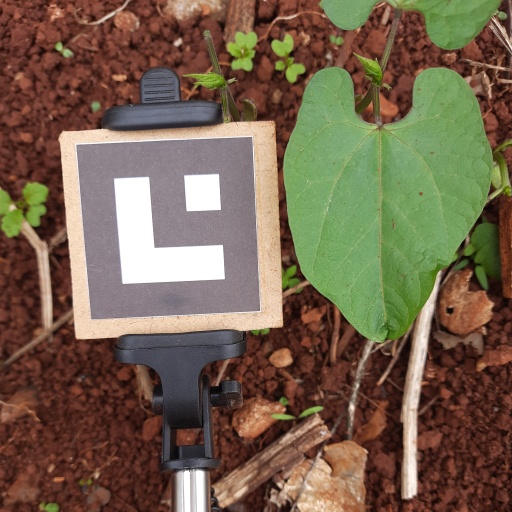
Observations: wavy surface, no eating holes, with soild dust, under shade